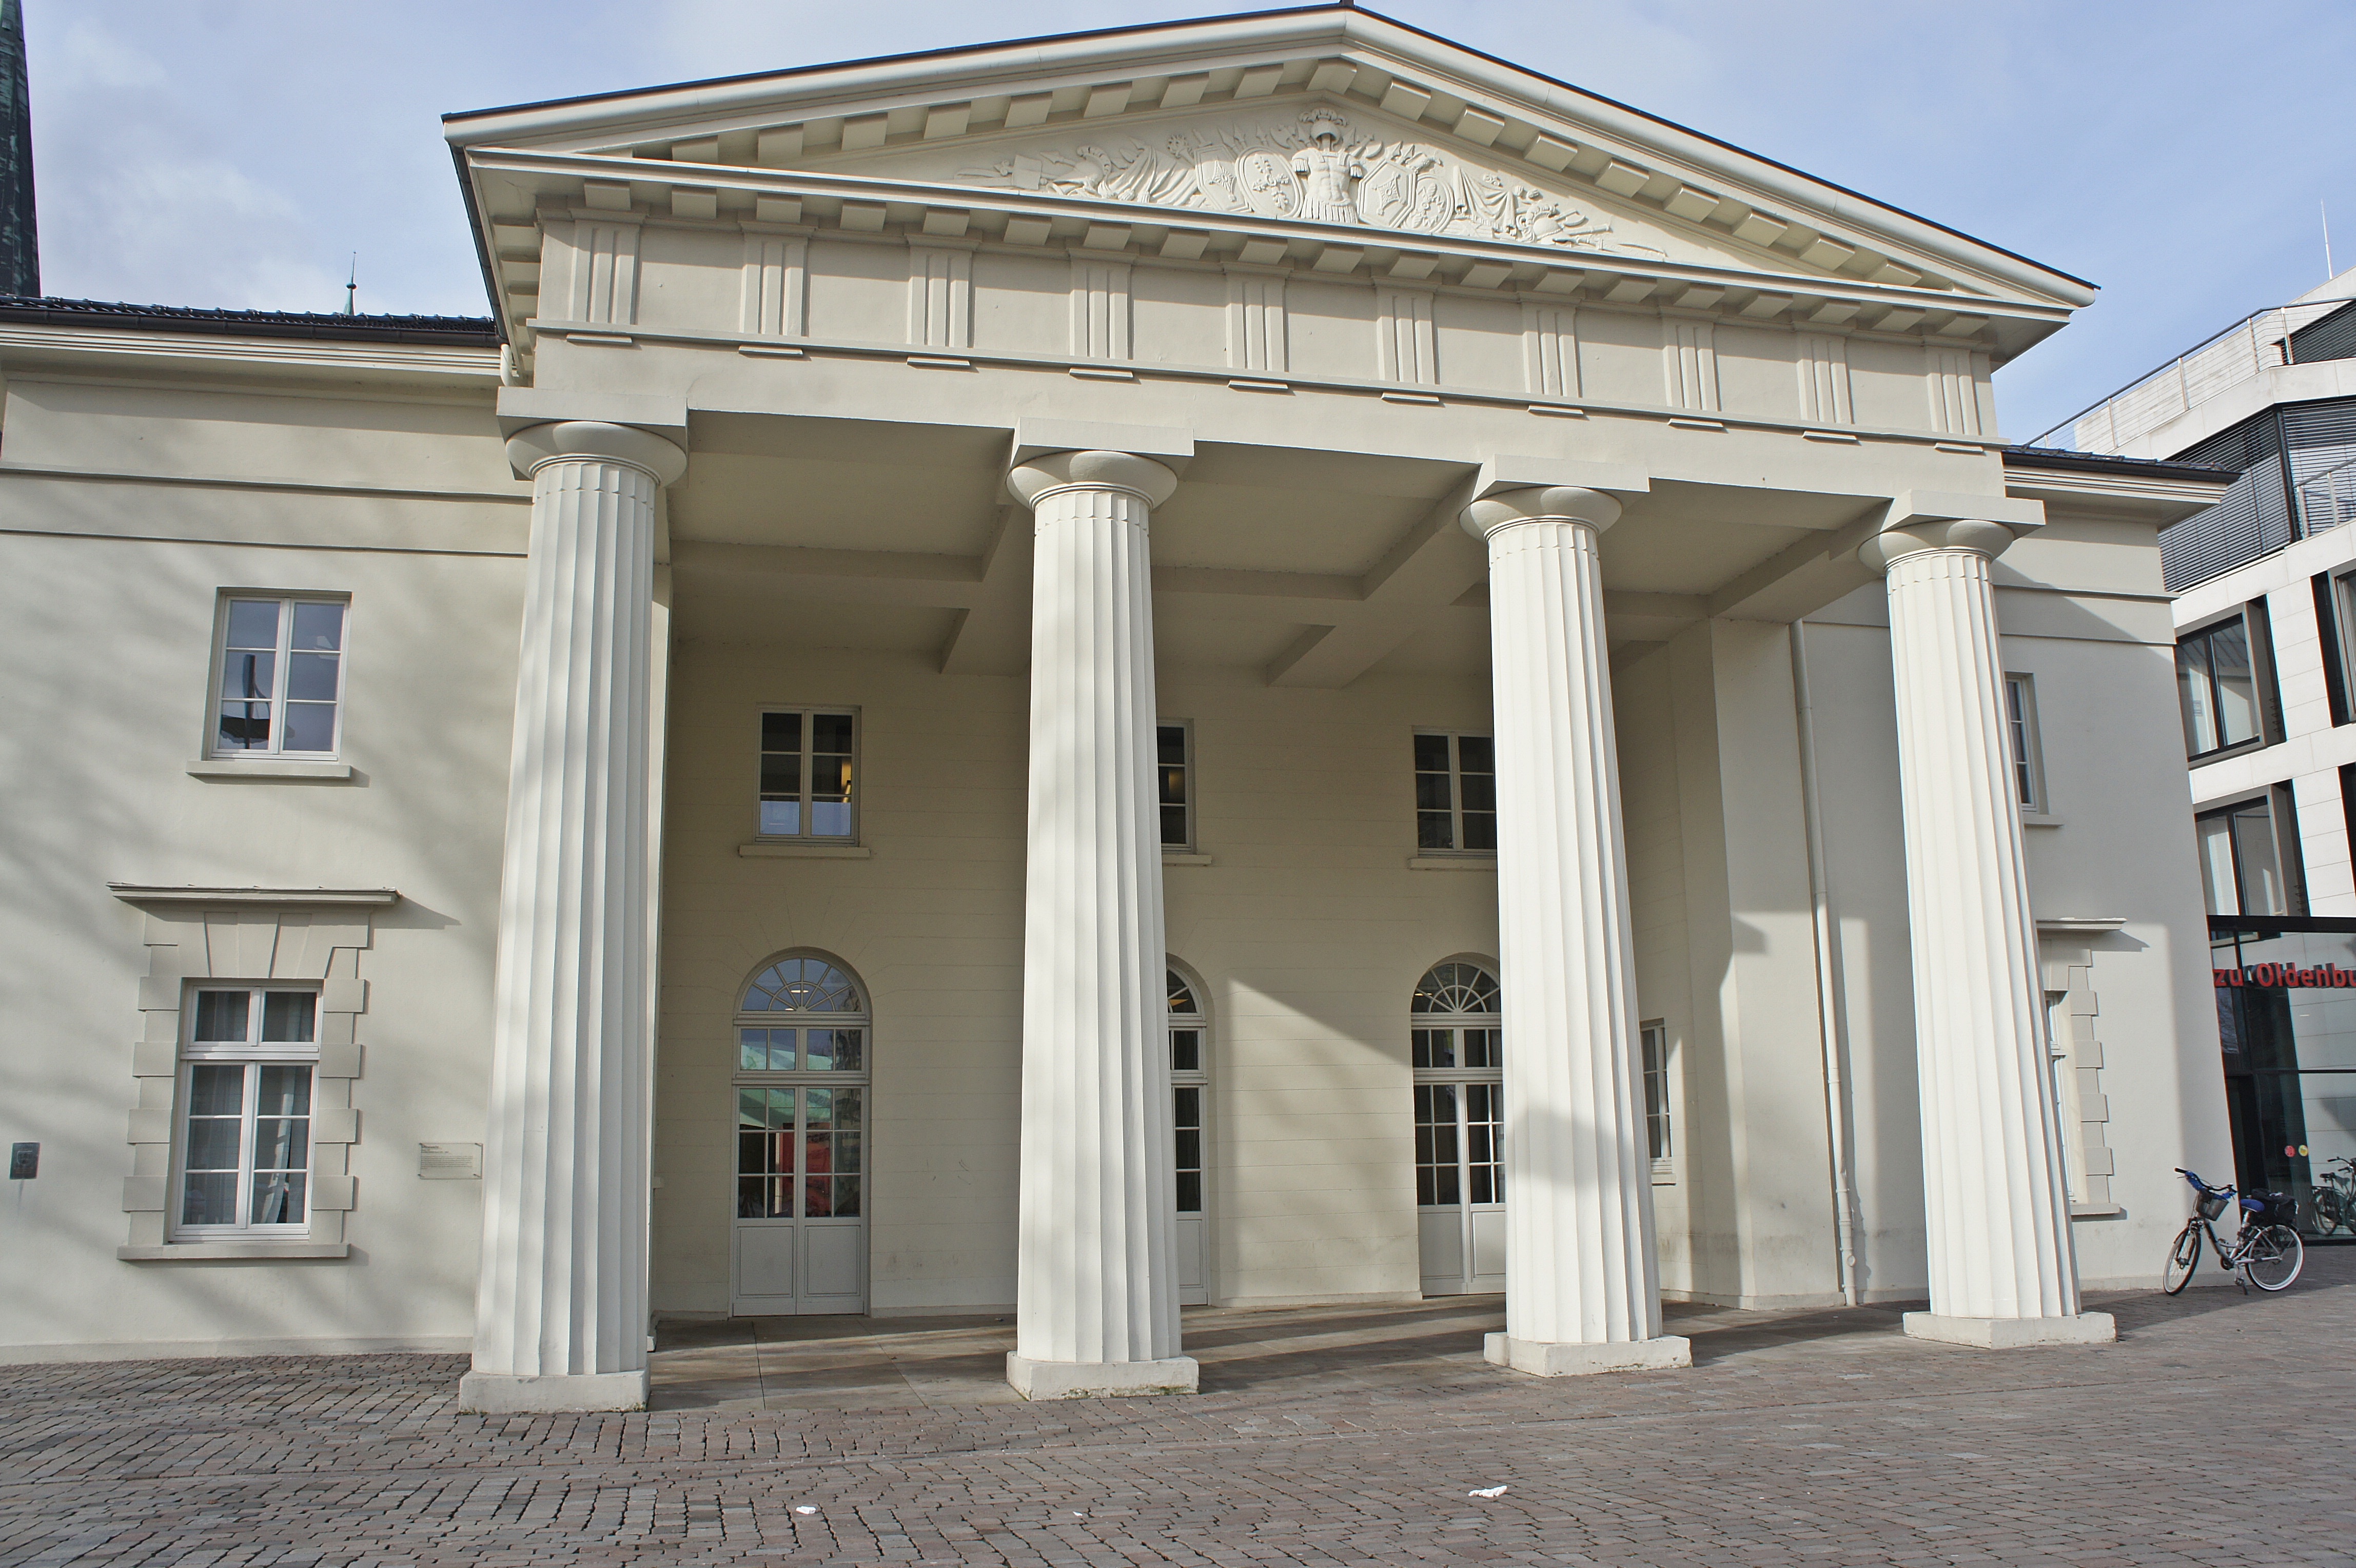
architecture, white, building, palace, stone, column, facade, property, synagogue, tourist attraction, estate, classical architecture